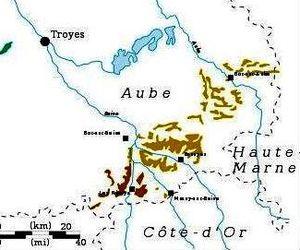
Carte de la côte des Bar (Aube, France)
Le Barrois champenois est une micro-région naturelle de France située au sud-est de la Champagne.
La Côte des Bar viticole correspond au Barrois champenois viticole. Elle constitue la partie méridionale du vignoble de Champagne.